Joy Cowley

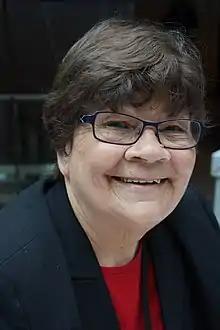
At the 2012 Frankfurt Book Fair

Cassia Joy Cowley (born 7 August 1936) is a New Zealand author best known for her children's fiction, including the popular series of books Mrs. Wishy-Washy.